Kusumi Morikage

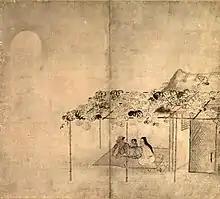
Family Enjoying the Evening Cool

"Family Enjoying the Evening Cool" is Morikage’s most notable folding screen painting as it indicates that Morikage depicted happiness in a family structure that was not common at the time. The nuclear family depicted in this painting - a husband, wife and child - reflects major rural familial changes that occurred in the beginning of the seventeenth century. Considered a national treasure, this painting illustrates a peasant family using a combination of fine brushwork, rough brush strokes as well as dilute ink.